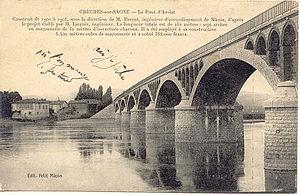
Vue du Pont D'Arciat. Carte postale ancienne tirée de la collection privée de M. Deudon (Lyon), avec son autorisation.
Le pont d'Arciat est un pont franchissant la Saône, reliant les communes de Crêches-sur-Saône, et Cormoranche-sur-Saône.